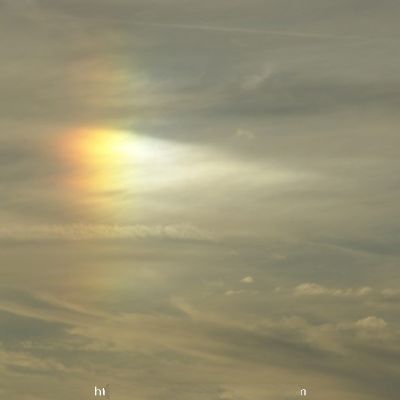
Cloud type: Cirrostratus (Cs)